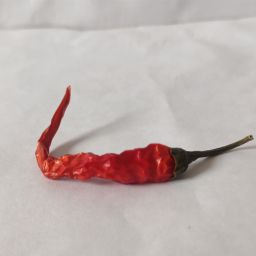
Crop: Chile Pepper
Quality: Dried